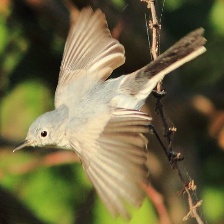
Species: BLUE GRAY GNATCATCHER
Scientific name: POLIOPTILA CAERULEA